Kuusamo

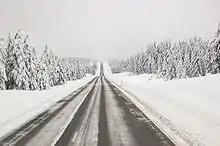
National road 20 in Kuusamo

National highway 5 (E63) connects Kuusamo to Southern Finland. Highway 20 leads from Kuusamo to Oulu, and the main road 81 to Rovaniemi. In Suoperä at Kuusamo, there is a border crossing to Russia, opened for international traffic in 2006. In 2007, 17,000 border crossings recorded.